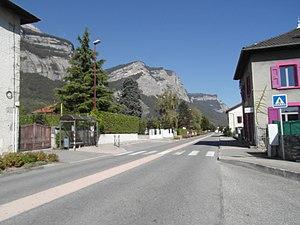
avenue Joliot-Curie à Crolles
Crolles [kʁol] est une commune française, géographiquement installée dans la vallée du Grésivaudan, administrativement située dans le département de l'Isère en région Auvergne-Rhône-Alpes et, autrefois, rattachée à l'ancienne province du Dauphiné.